Natural gas vehicle

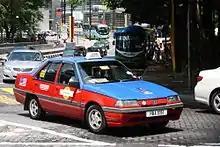
NGV Proton Iswara taxi in Malaysia

Thailand has for over a 15 years run autogas taxi cabs in Bangkok, though autos and buses had erroneously labelled NGV stickers on them, when in fact, were LPG fuelled.